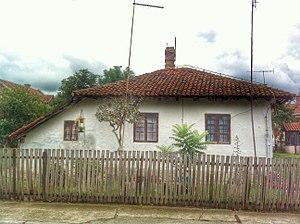
La maison de Josip Broz Tito à Smederevska Palanka se trouve à Smederevska Palanka, dans le district de Podunavlje, en Serbie. Elle est inscrite sur la liste des monuments culturels protégés de la République de Serbie.